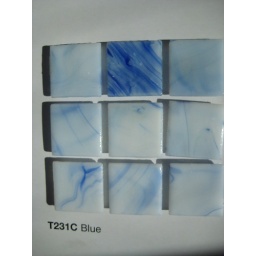
1&amp;quot; square tiles in a milk glass white with blue streaks.